Amazonas, o maior rio do mundo

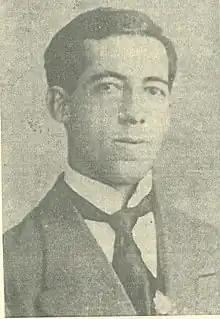

In 1917, with the support of the Government of the State of Amazonas and in collaboration with Amazonian merchant Manoel Gonçalves, Silvino Santos founded Amazônia Cine-Film. The following year, with the backing of entrepreneur Avelino Cardoso, Santos produced, in Manaus, a documentary film titled "Amazonas, o Maior Rio do Mundo" that showcased the wealth and industrial potential of the Amazon rainforest. The film was filmed at the Brazilian states of Amazonas and Pará and the locations of Iquitos and Putumayo in Peru. Completed in June 1920, the film did not focus on Indigenous peoples as much as the contemporary works of military officer and filmmaker , with whom Santos is often compared.